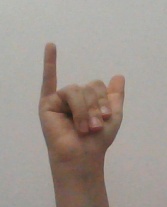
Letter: ya